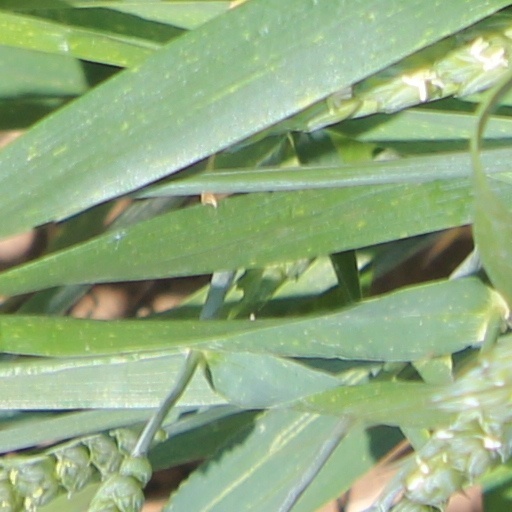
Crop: wheat